Fairyland

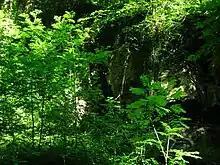
One of the entrances to the Cleeves Cove cave system, the "Elf Hame" of the Bessie Dunlop story.

Records of the Scottish witch trials reveal that many initiates claimed to have had congress with the "Queen of Elfame" and her retinue. On November 8, 1576, midwife Bessie Dunlop, a resident of Dalry, Scotland, was accused of sorcery and witchcraft. She answered her accusers that she had received tuition from Thomas Reid, a former barony officer who had died at the Battle of Pinkie 30 years earlier and from the Queen of "Court of Elfame" that lay nearby. It resulted in a conviction and she was burned at the stake in 1576.